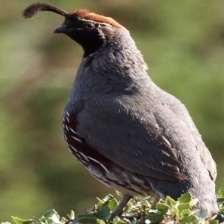
Species: GAMBELS QUAIL
Scientific name: CALLIPEPLA GAMBELII
ImageNet parent category: quail